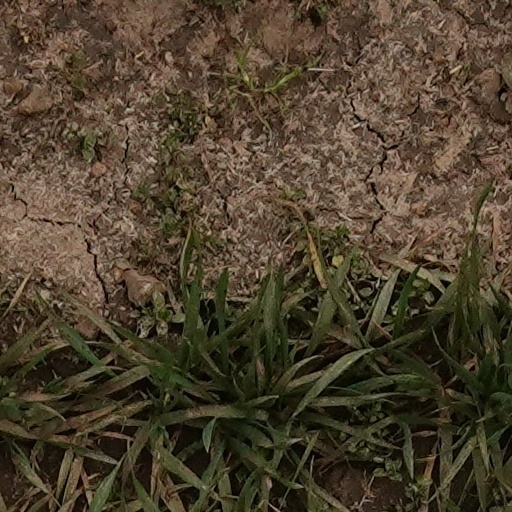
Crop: wheat